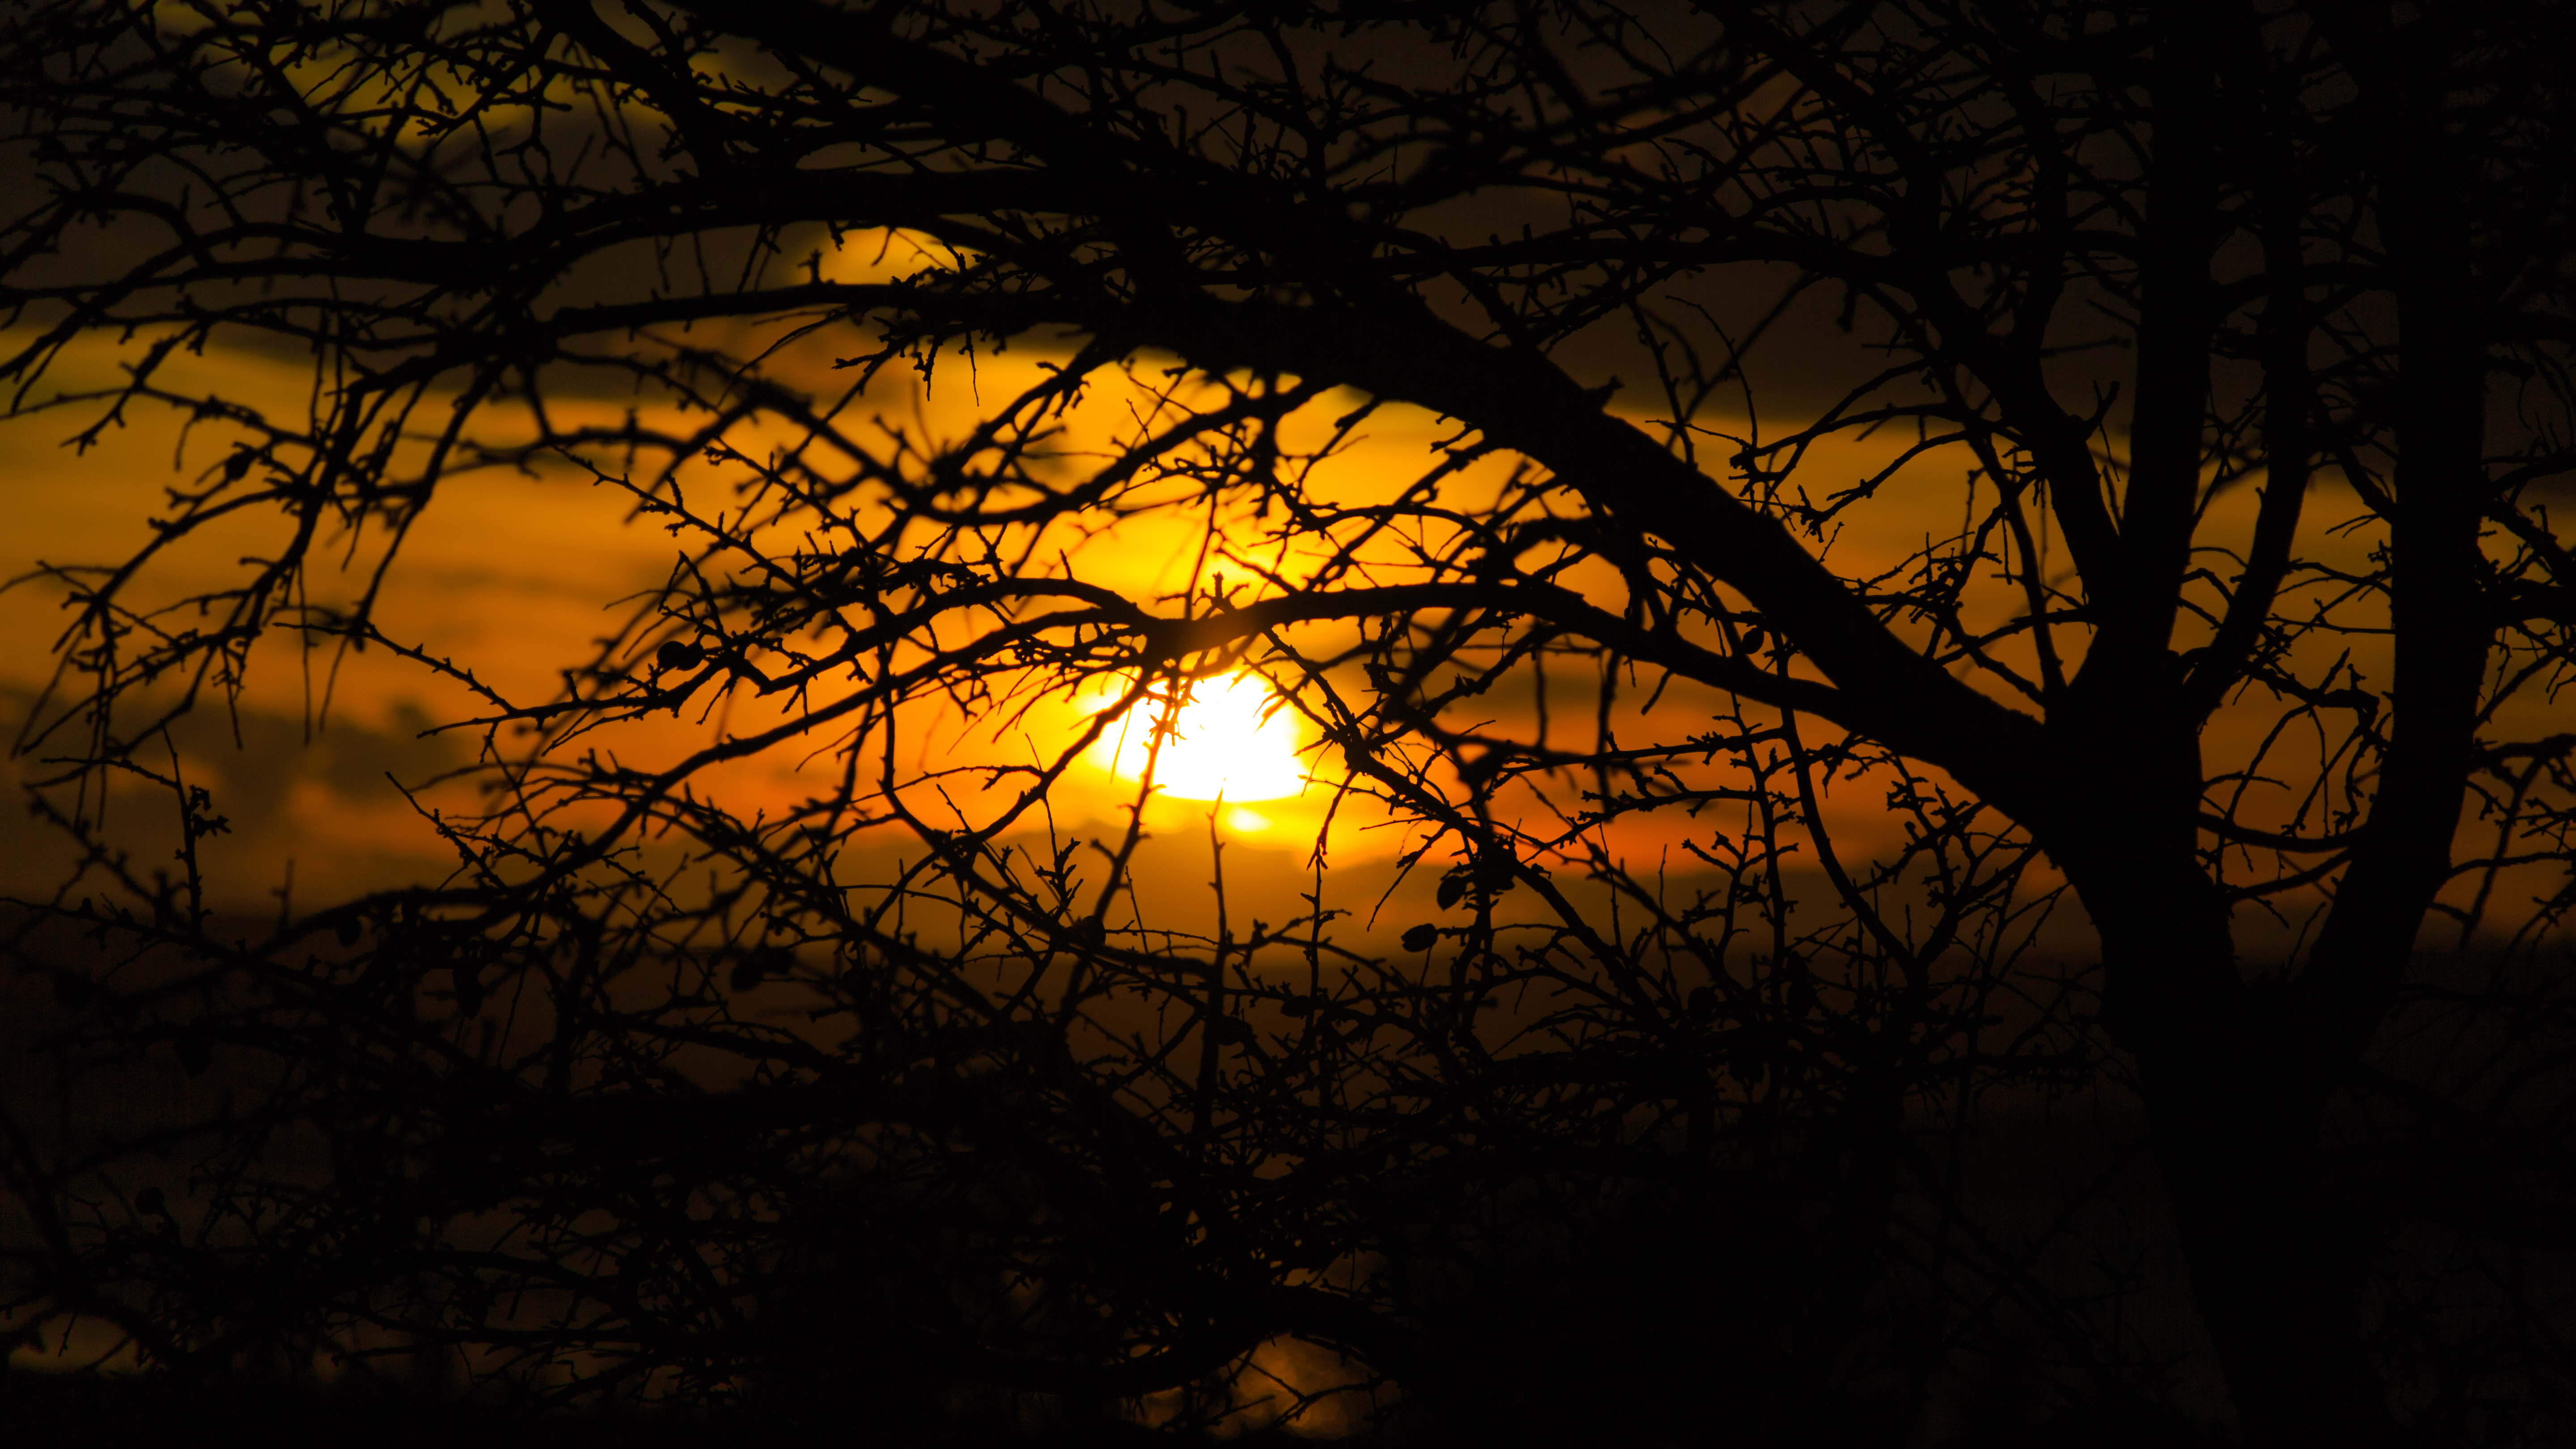
tree, nature, branch, light, sky, sun, sunrise, sunset, night, sunlight, morning, dawn, atmosphere, dusk, evening, reflection, autumn, darkness, astronomical object, atmospheric phenomenon